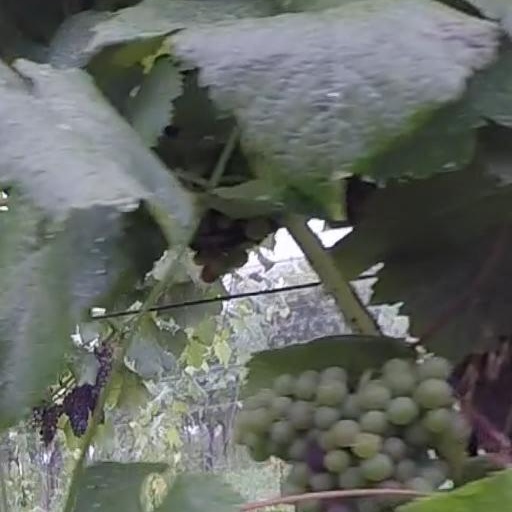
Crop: grape